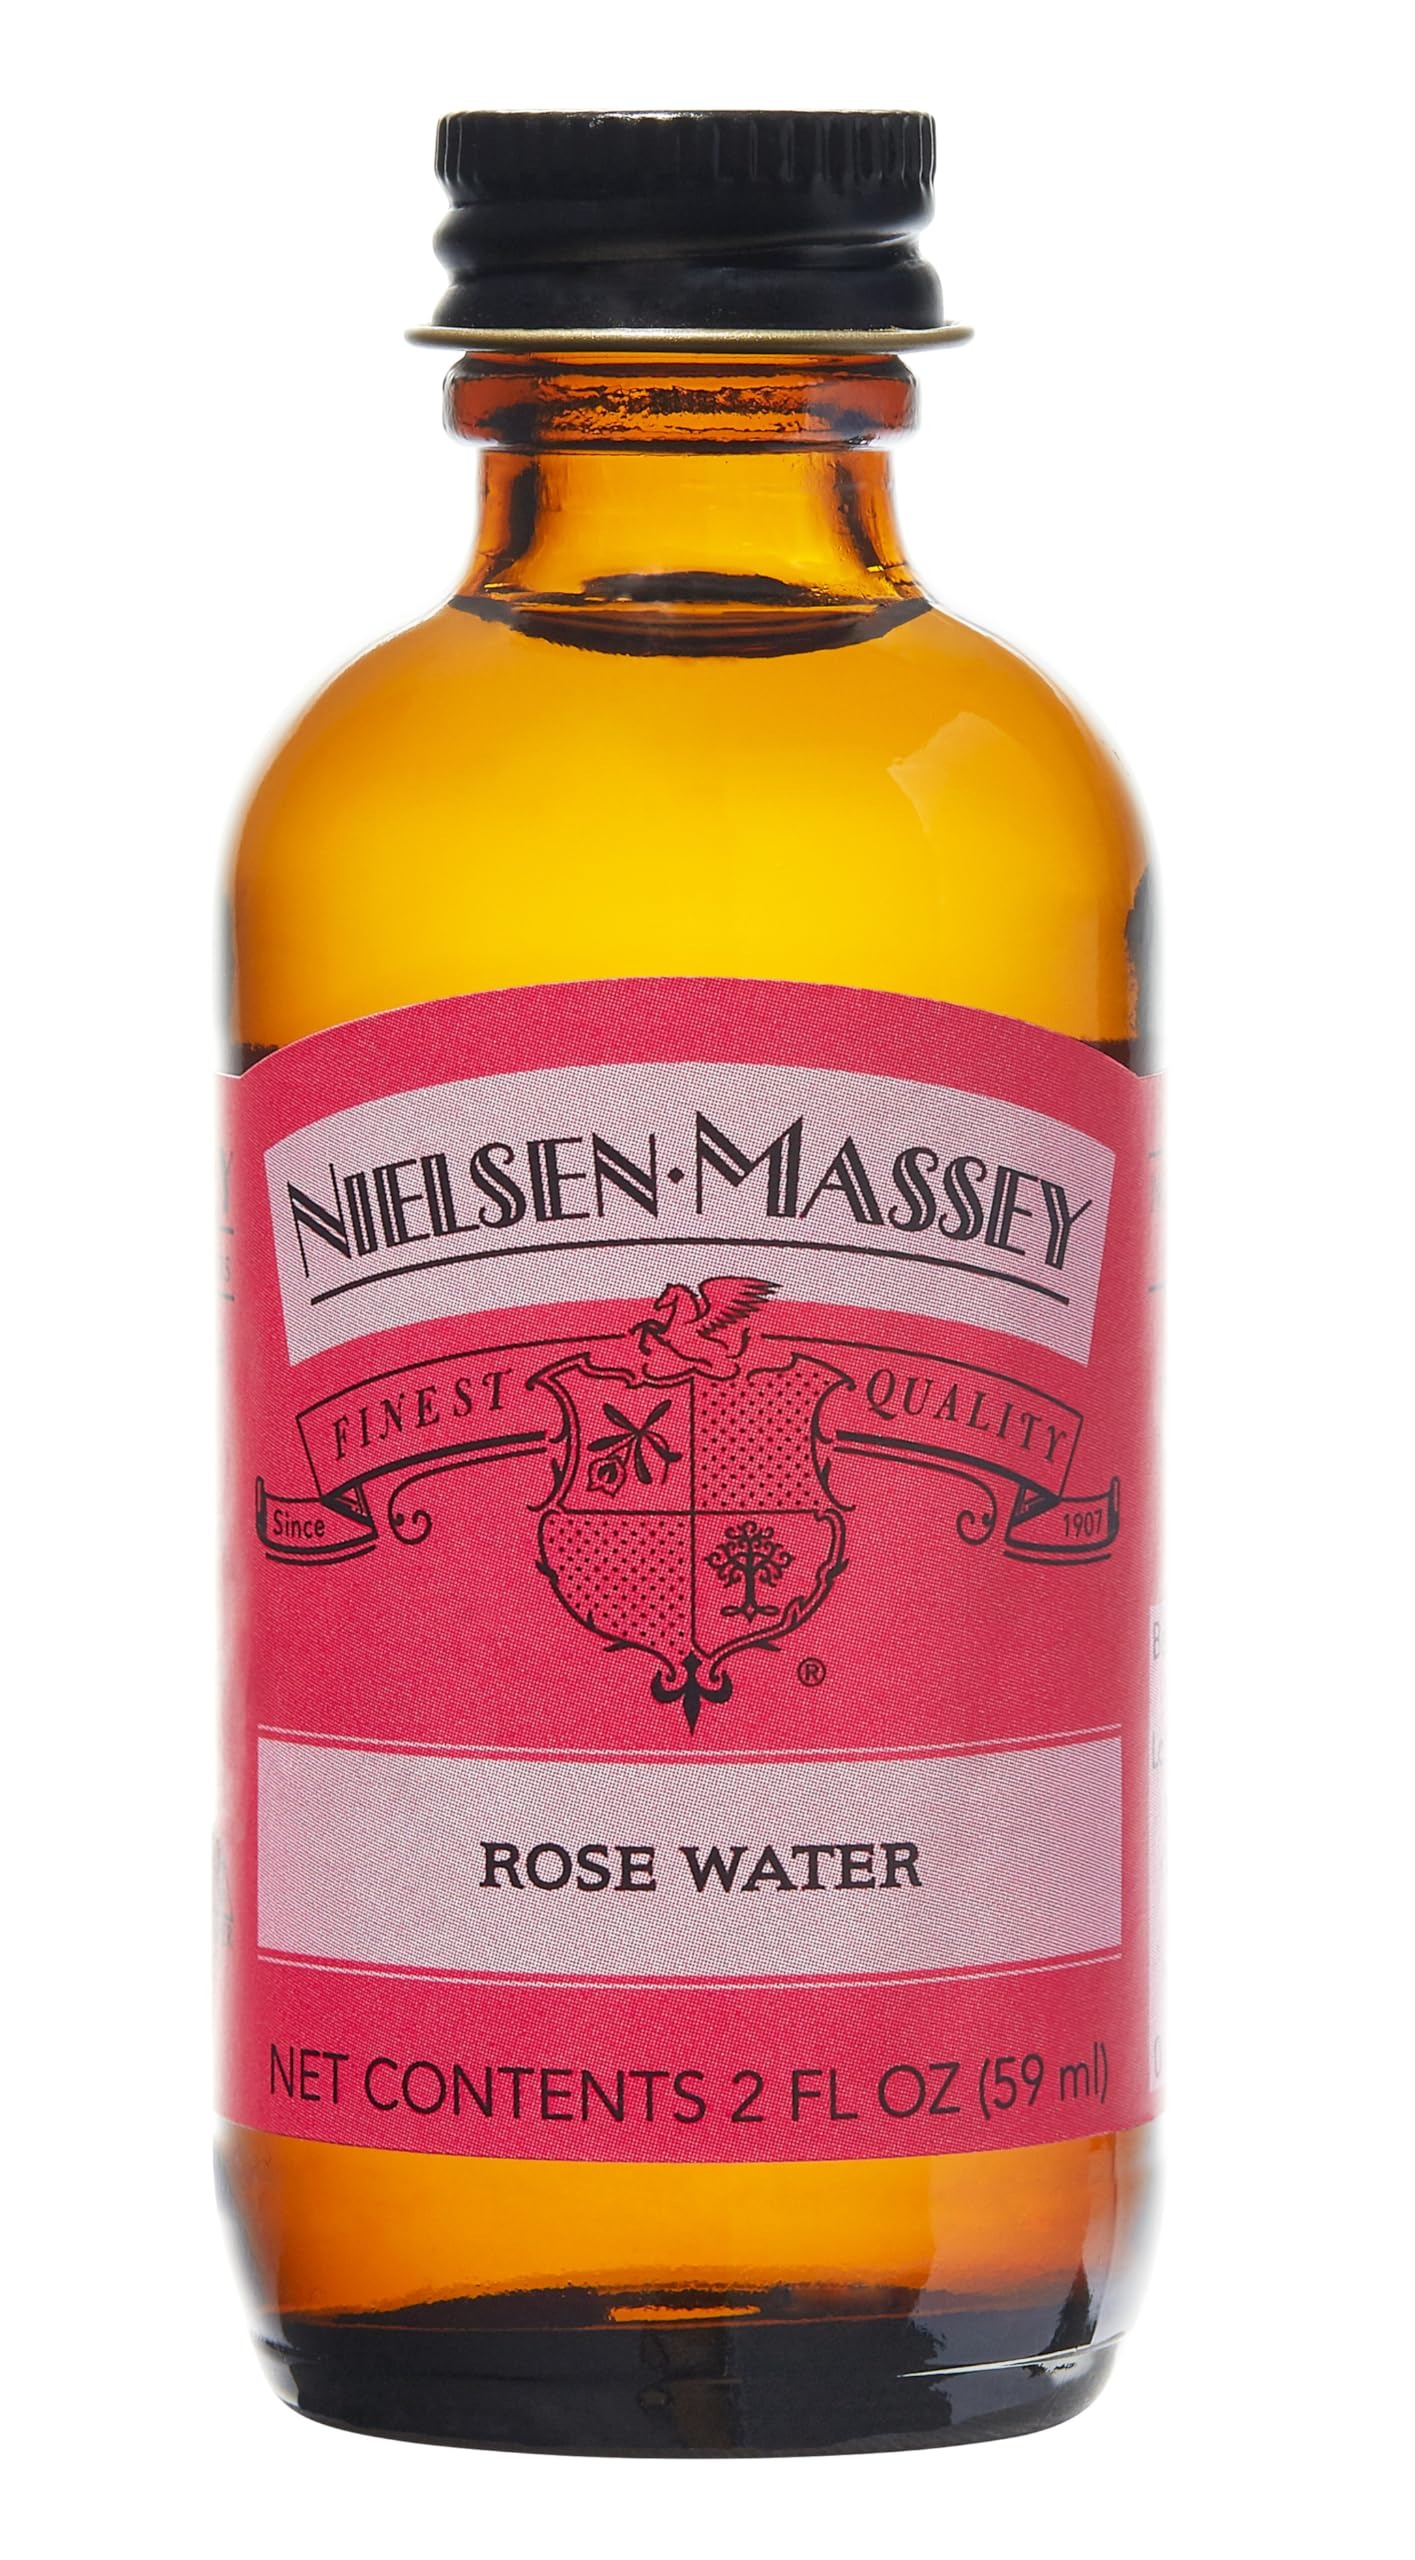
Item Name: Nielsen-Massey Rose Water for Baking, Cooking and Drinks, 2 Ounce Bottle
Bullet Point 1: Our Rose Water is an elegant steam distillate of the purest rose petals to create sweet, fragrant, delicate floral notes that are perfect in Middle Eastern, Indian and Greek cuisine.
Bullet Point 2: Family owned and operated for over a century, we are trusted and loved by Michelin-Starred chefs, avid foodies, and home cooks alike for our all-natural flavor, superior quality, and commitment to sustainability.
Bullet Point 3: Our premium ingredients are sourced from trusted suppliers in the world's best growing regions and evaluated according to our high quality standards for the truest, fresh-from-the-farm taste.
Bullet Point 4: Ingredients: Cane Alcohol, Natural Flavors, Glycerin, Rose Oil
Bullet Point 5: All-Natural, Allergen-Free, Non-GMO Project Verified and Certified Kosher and Gluten-Free
Product Description: We begin crafting our all-natural pure flavor extracts by sourcing only the finest premium ingredients from the world’s best growing regions. Each ingredient is evaluated to ensure it meets our discriminating quality standards. Our pure flavor extracts are then produced to ensure that the delicate flavor notes are carefully preserved without losing any of the sweetness or richness of nature’s bounty. Our sweet and fragrant Rose Water is an elegant steam distillate of the purest rose petals. Its delicate floral notes are perfect in Middle Eastern, Indian and Greek cuisine. Only a few drops are needed to make a luxurious addition to jams, drinks, pastries and even savory dishes. This sweet-scented water pairs well with fruits such as strawberries, dark and white chocolate and, of course, vanilla.
Value: 2.0
Unit: Fl Oz

Price: 9.875